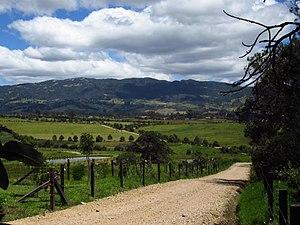
Le Cundinamarca, est le plus peuplé des 32 départements de la Colombie.